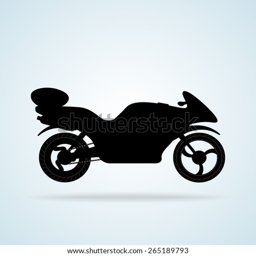
the black silhouette of a road bike .